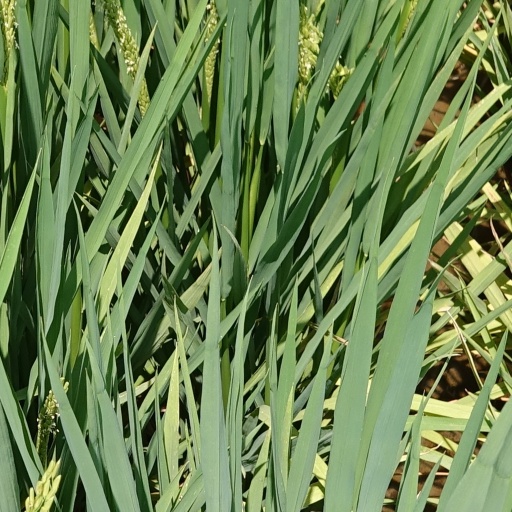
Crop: rice